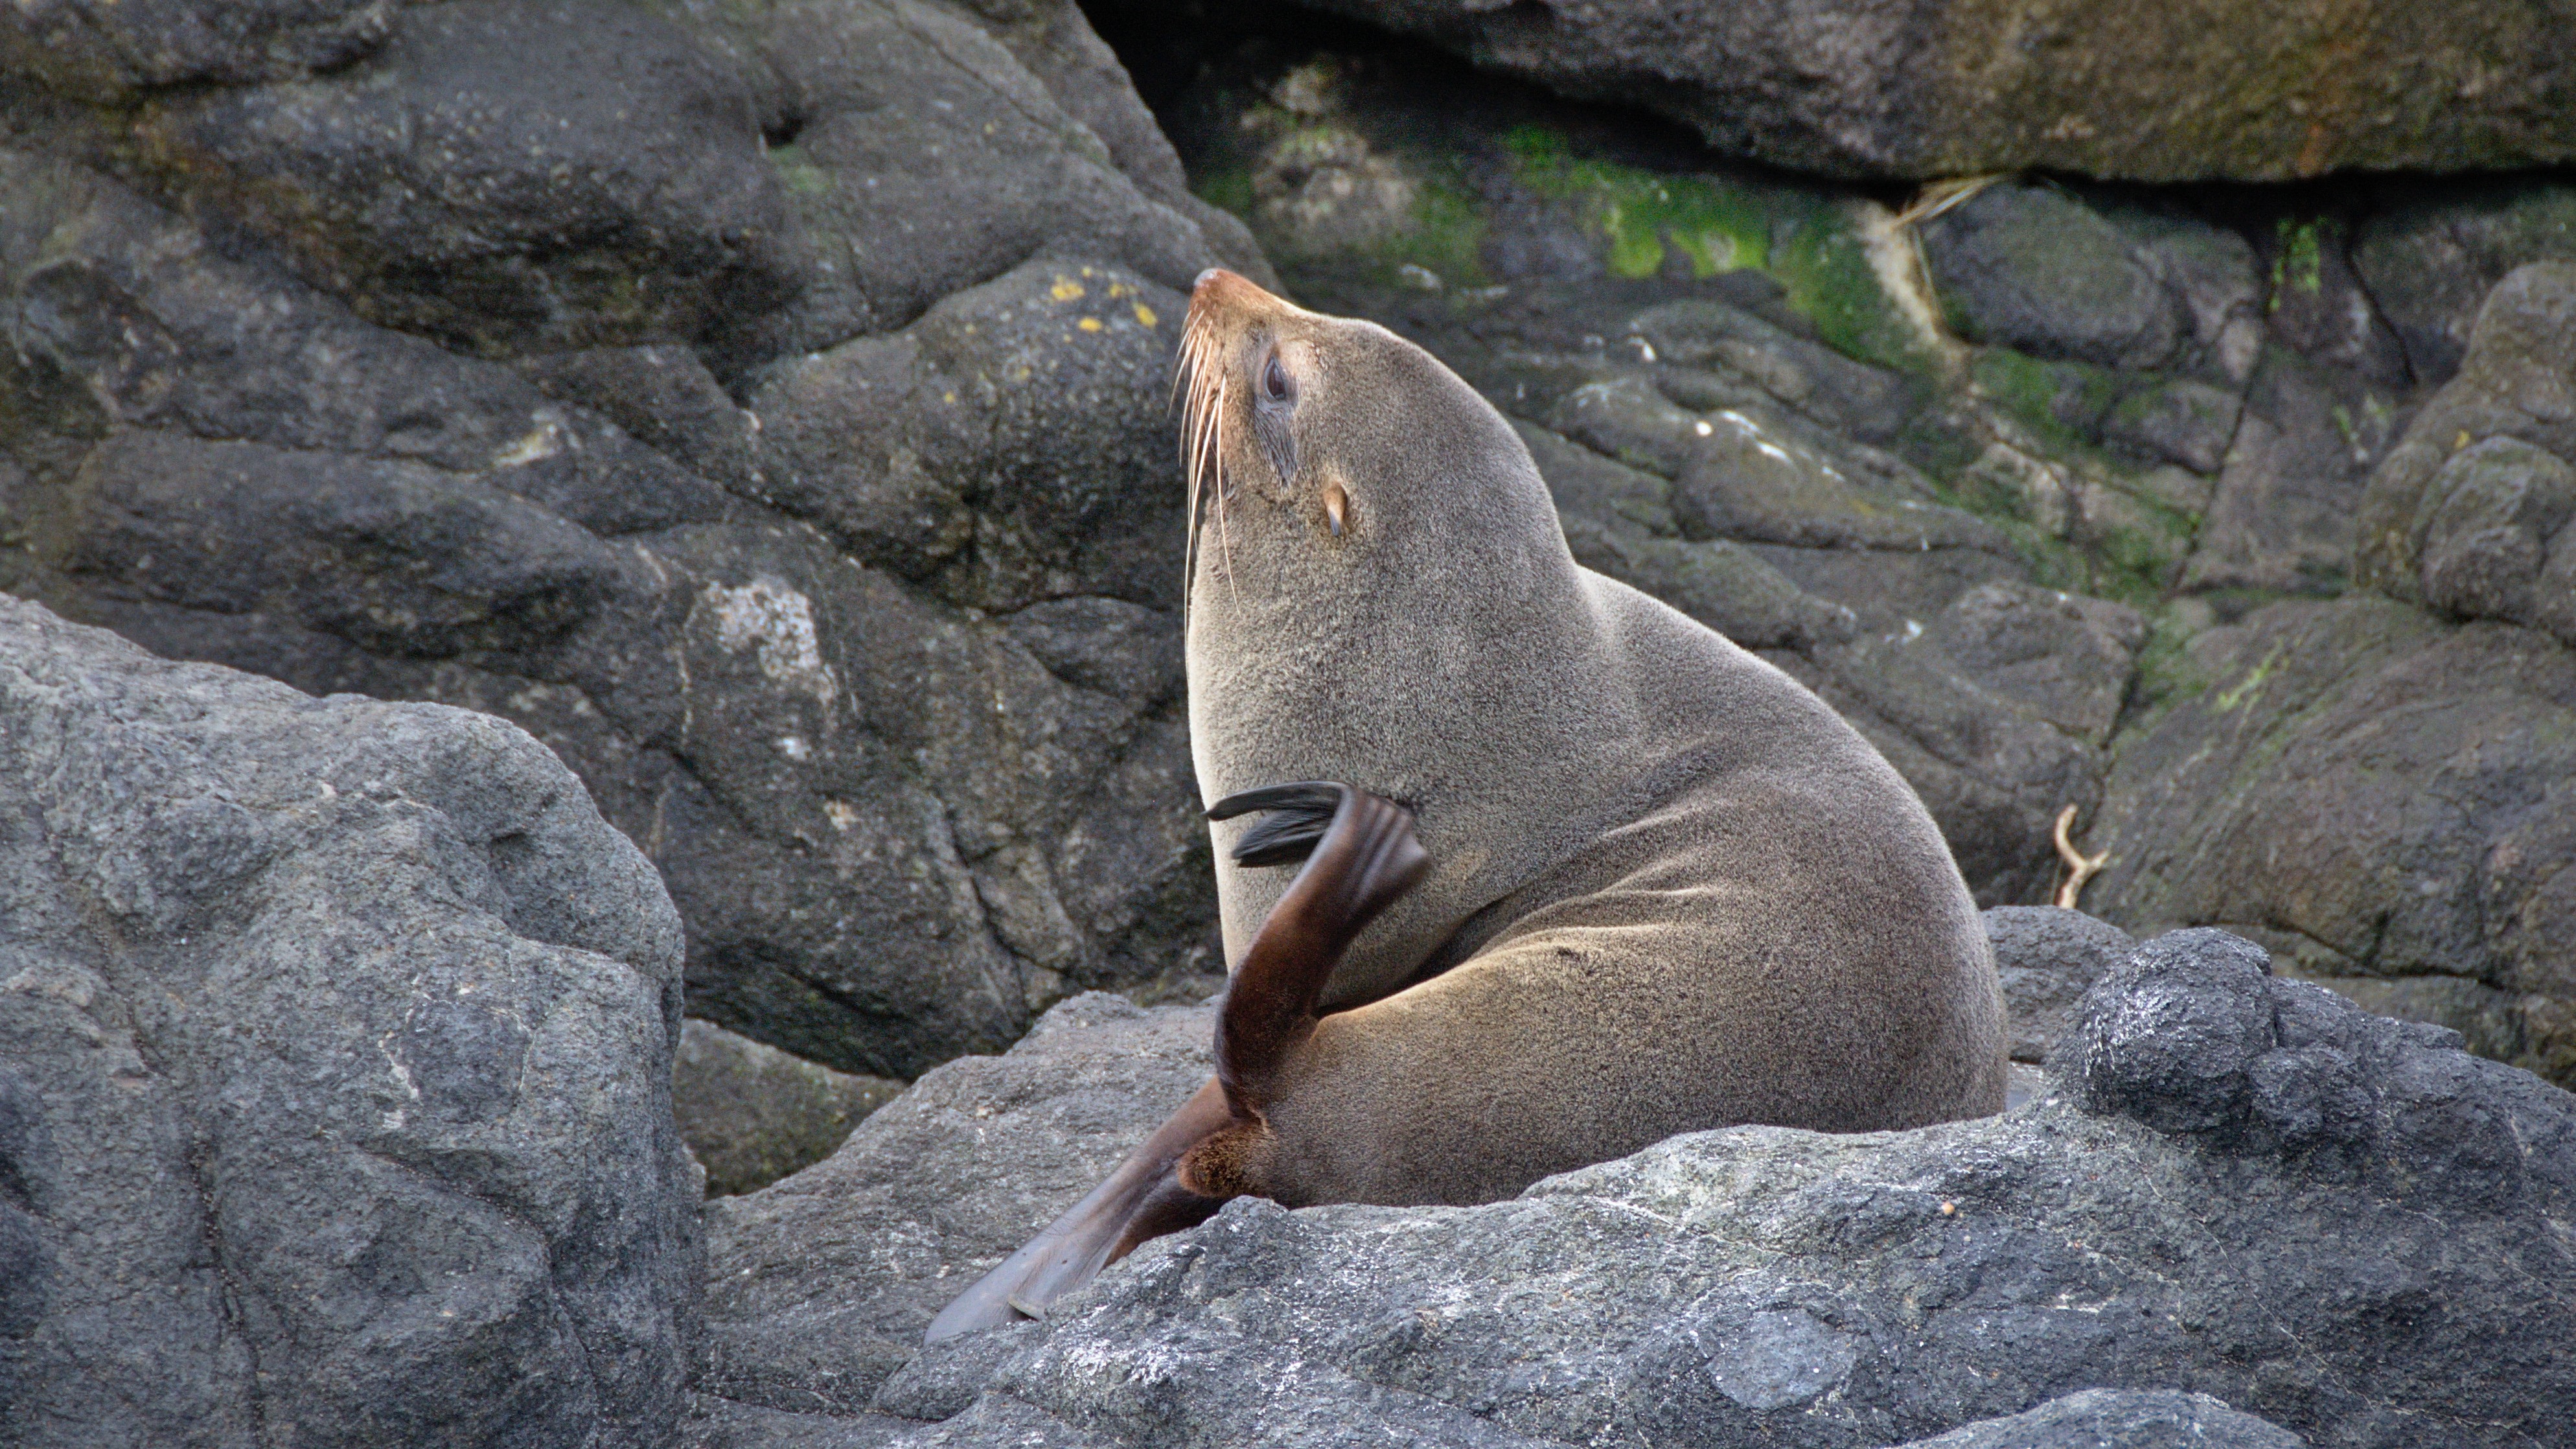
wildlife, zoo, mammal, fauna, seals